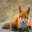
Label: fox